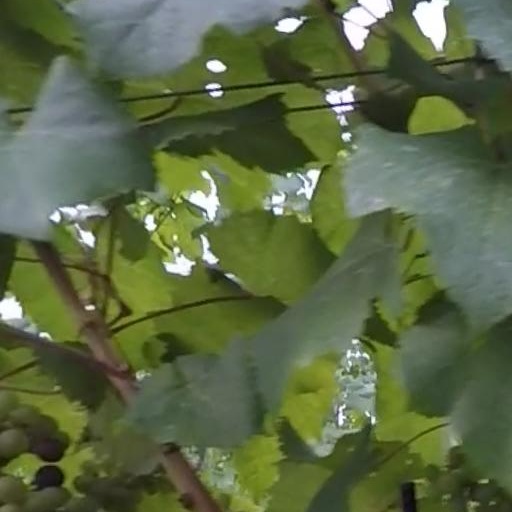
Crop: grape